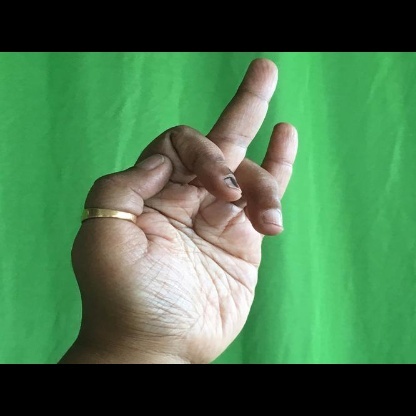
Mudra: Shukatundam